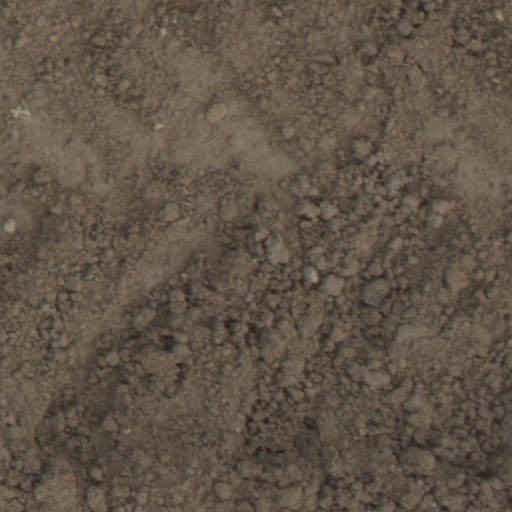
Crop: wheat